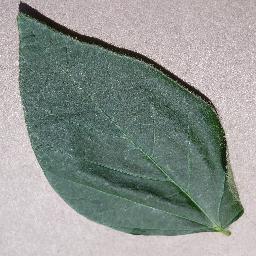
Label: Soybean___healthy